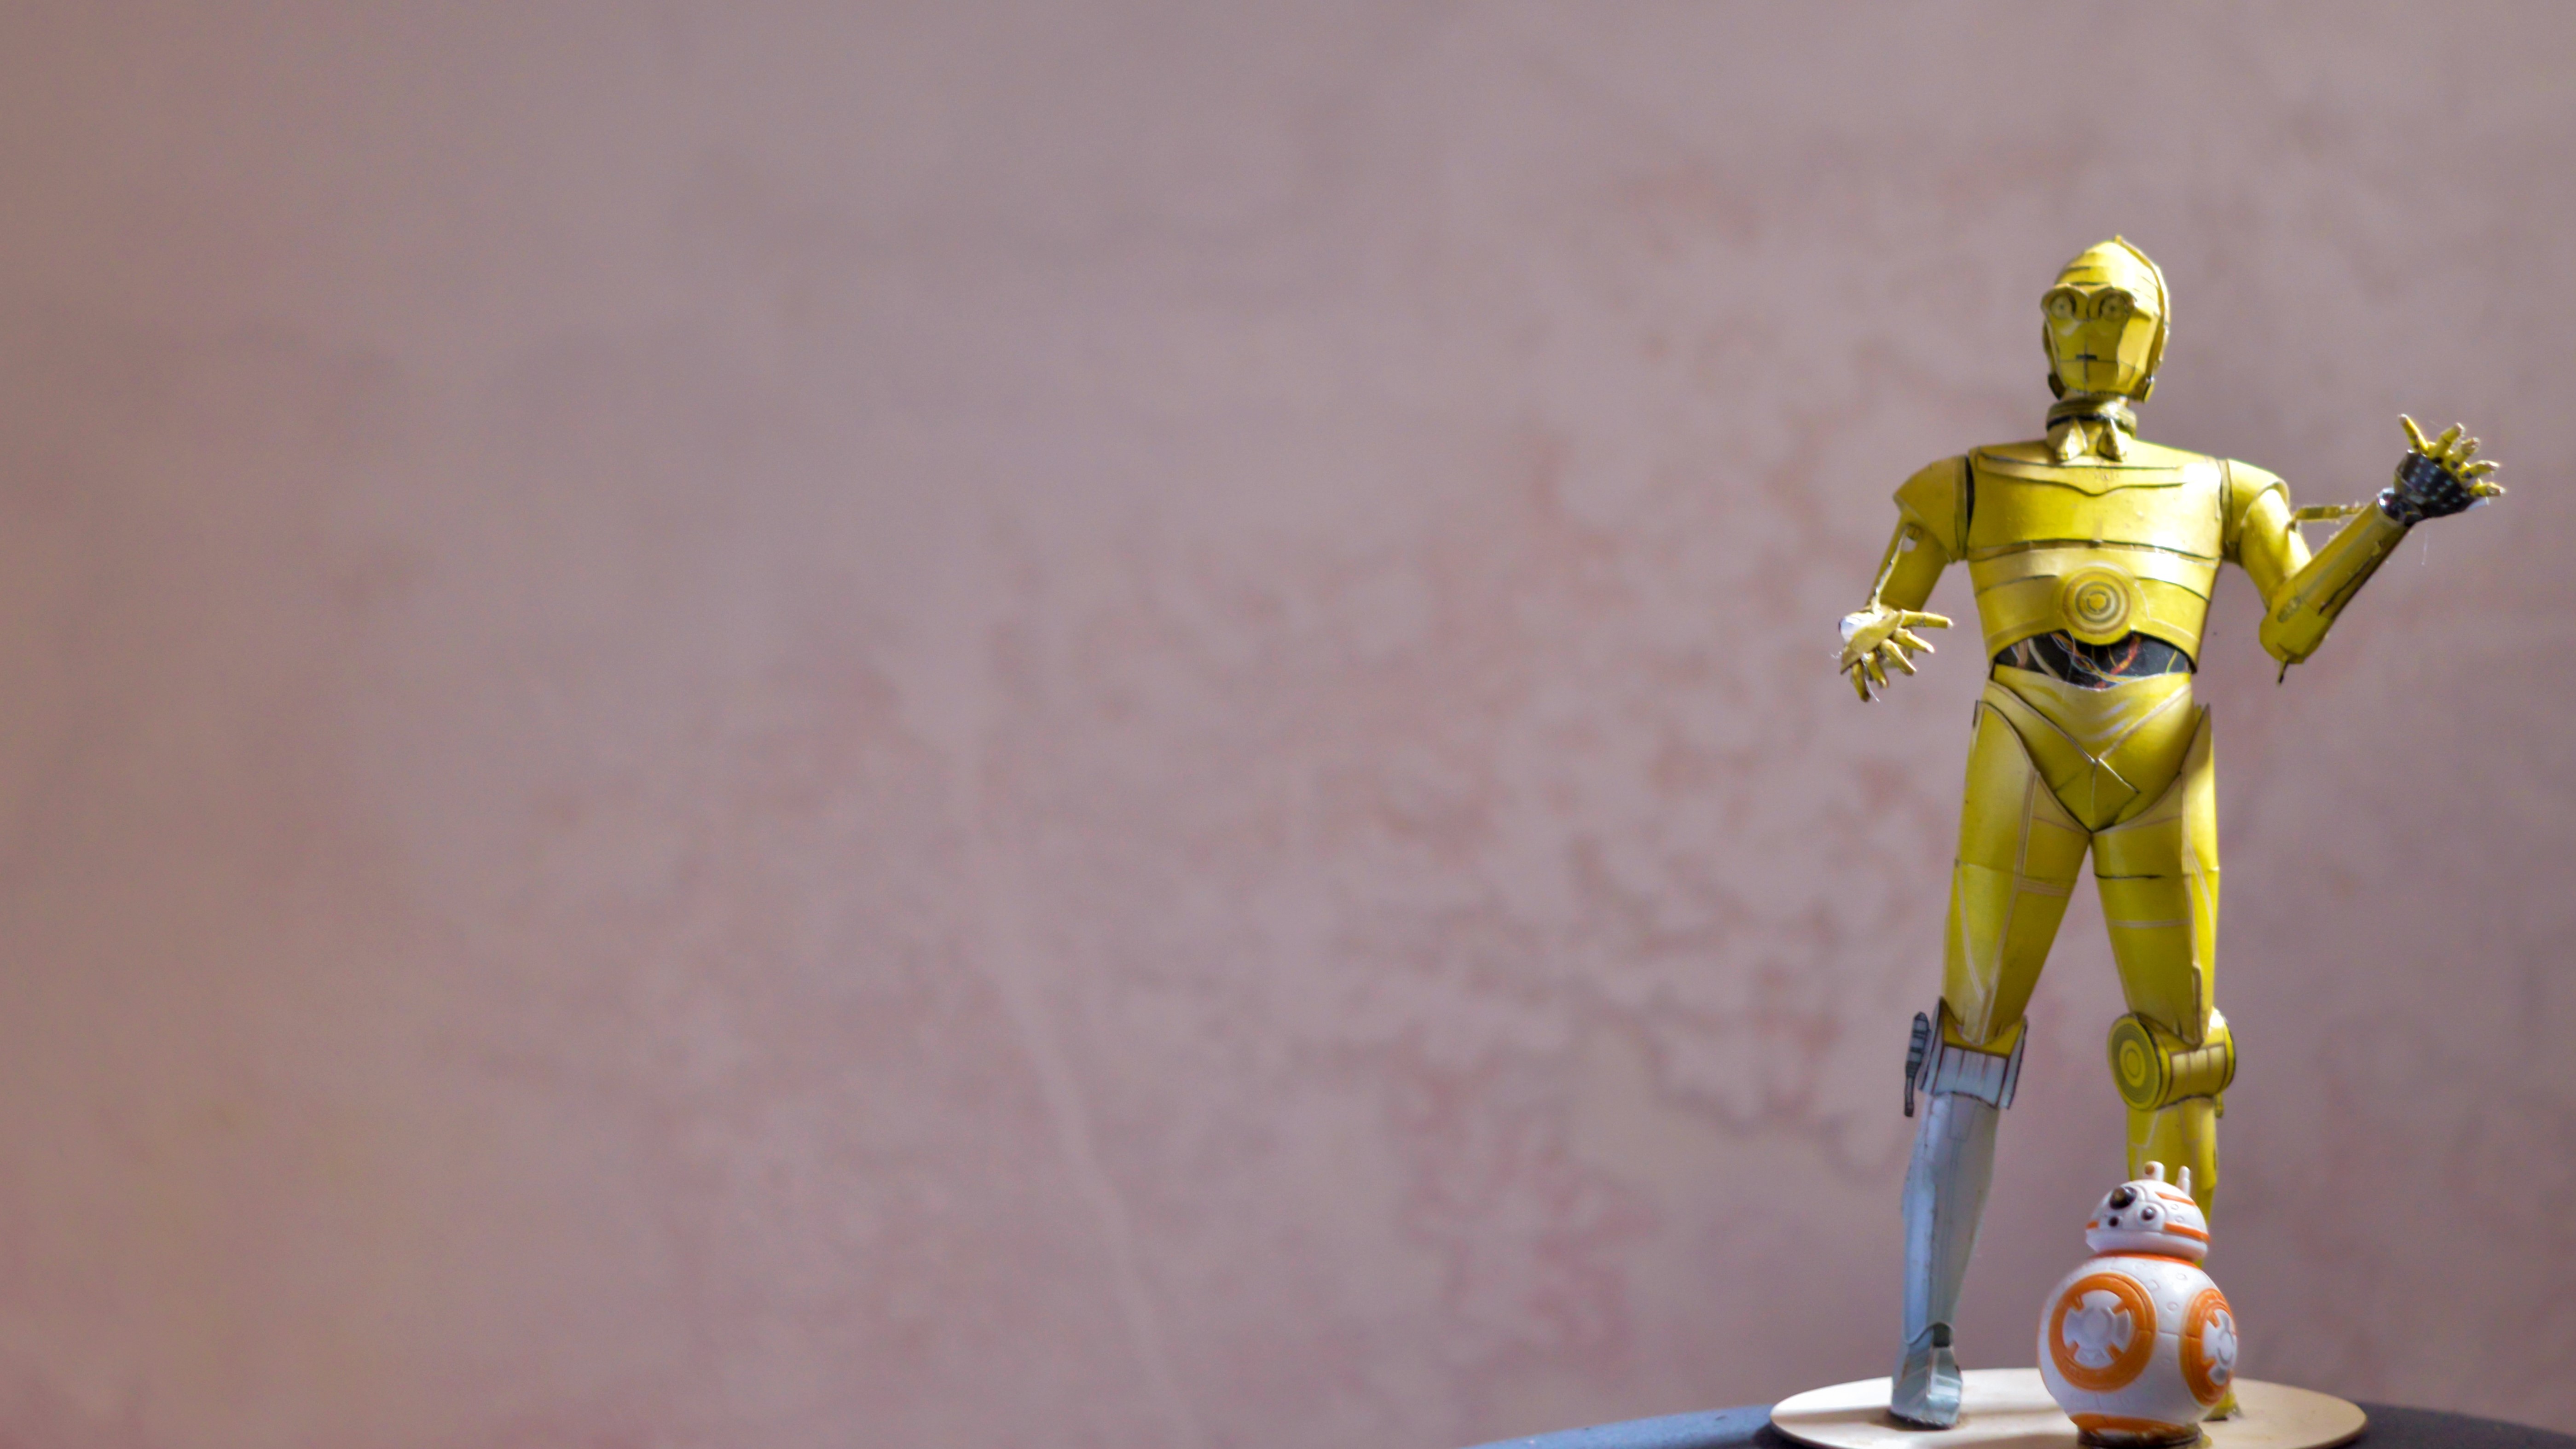
geek, figurine, action figure, yellow, toy, fictional character, joint